Leptochilus pteropus

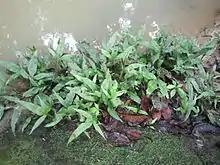

Leptochilus pteropus (synonym Microsorum pteropus) is a species of aquatic or semi-aquatic fern, commonly known as Java fern (after the Indonesian island of Java). It is predominantly known from Malaysia, Thailand, Northeastern India and parts of South China. It is a highly variable plant, with several different geographic varieties and physical forms that vary in leaf size, texture and shape (such as the crested-leaved 'Windelov' or 'Trident' varieties). Found in its natural habitat growing attached to riparian roots and rocks, it can grow fully or partially submerged, provided its roots and rhizome remain wet. The plant will readily propagate asexually by producing small, adventitious plantlets from the leaf tips and margins of established, mature foliage. The small sprouts quickly develop roots of their own, and, if water currents facilitate it, may attach themselves to surrounding objects before the "mother" leaf expires. In the event that the mother leaf wilts or detaches prior to the plantlet establishing itself, the small fern will float on its own to a new location to start anew.